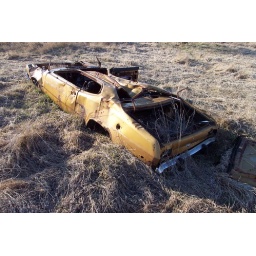
old car in farm field